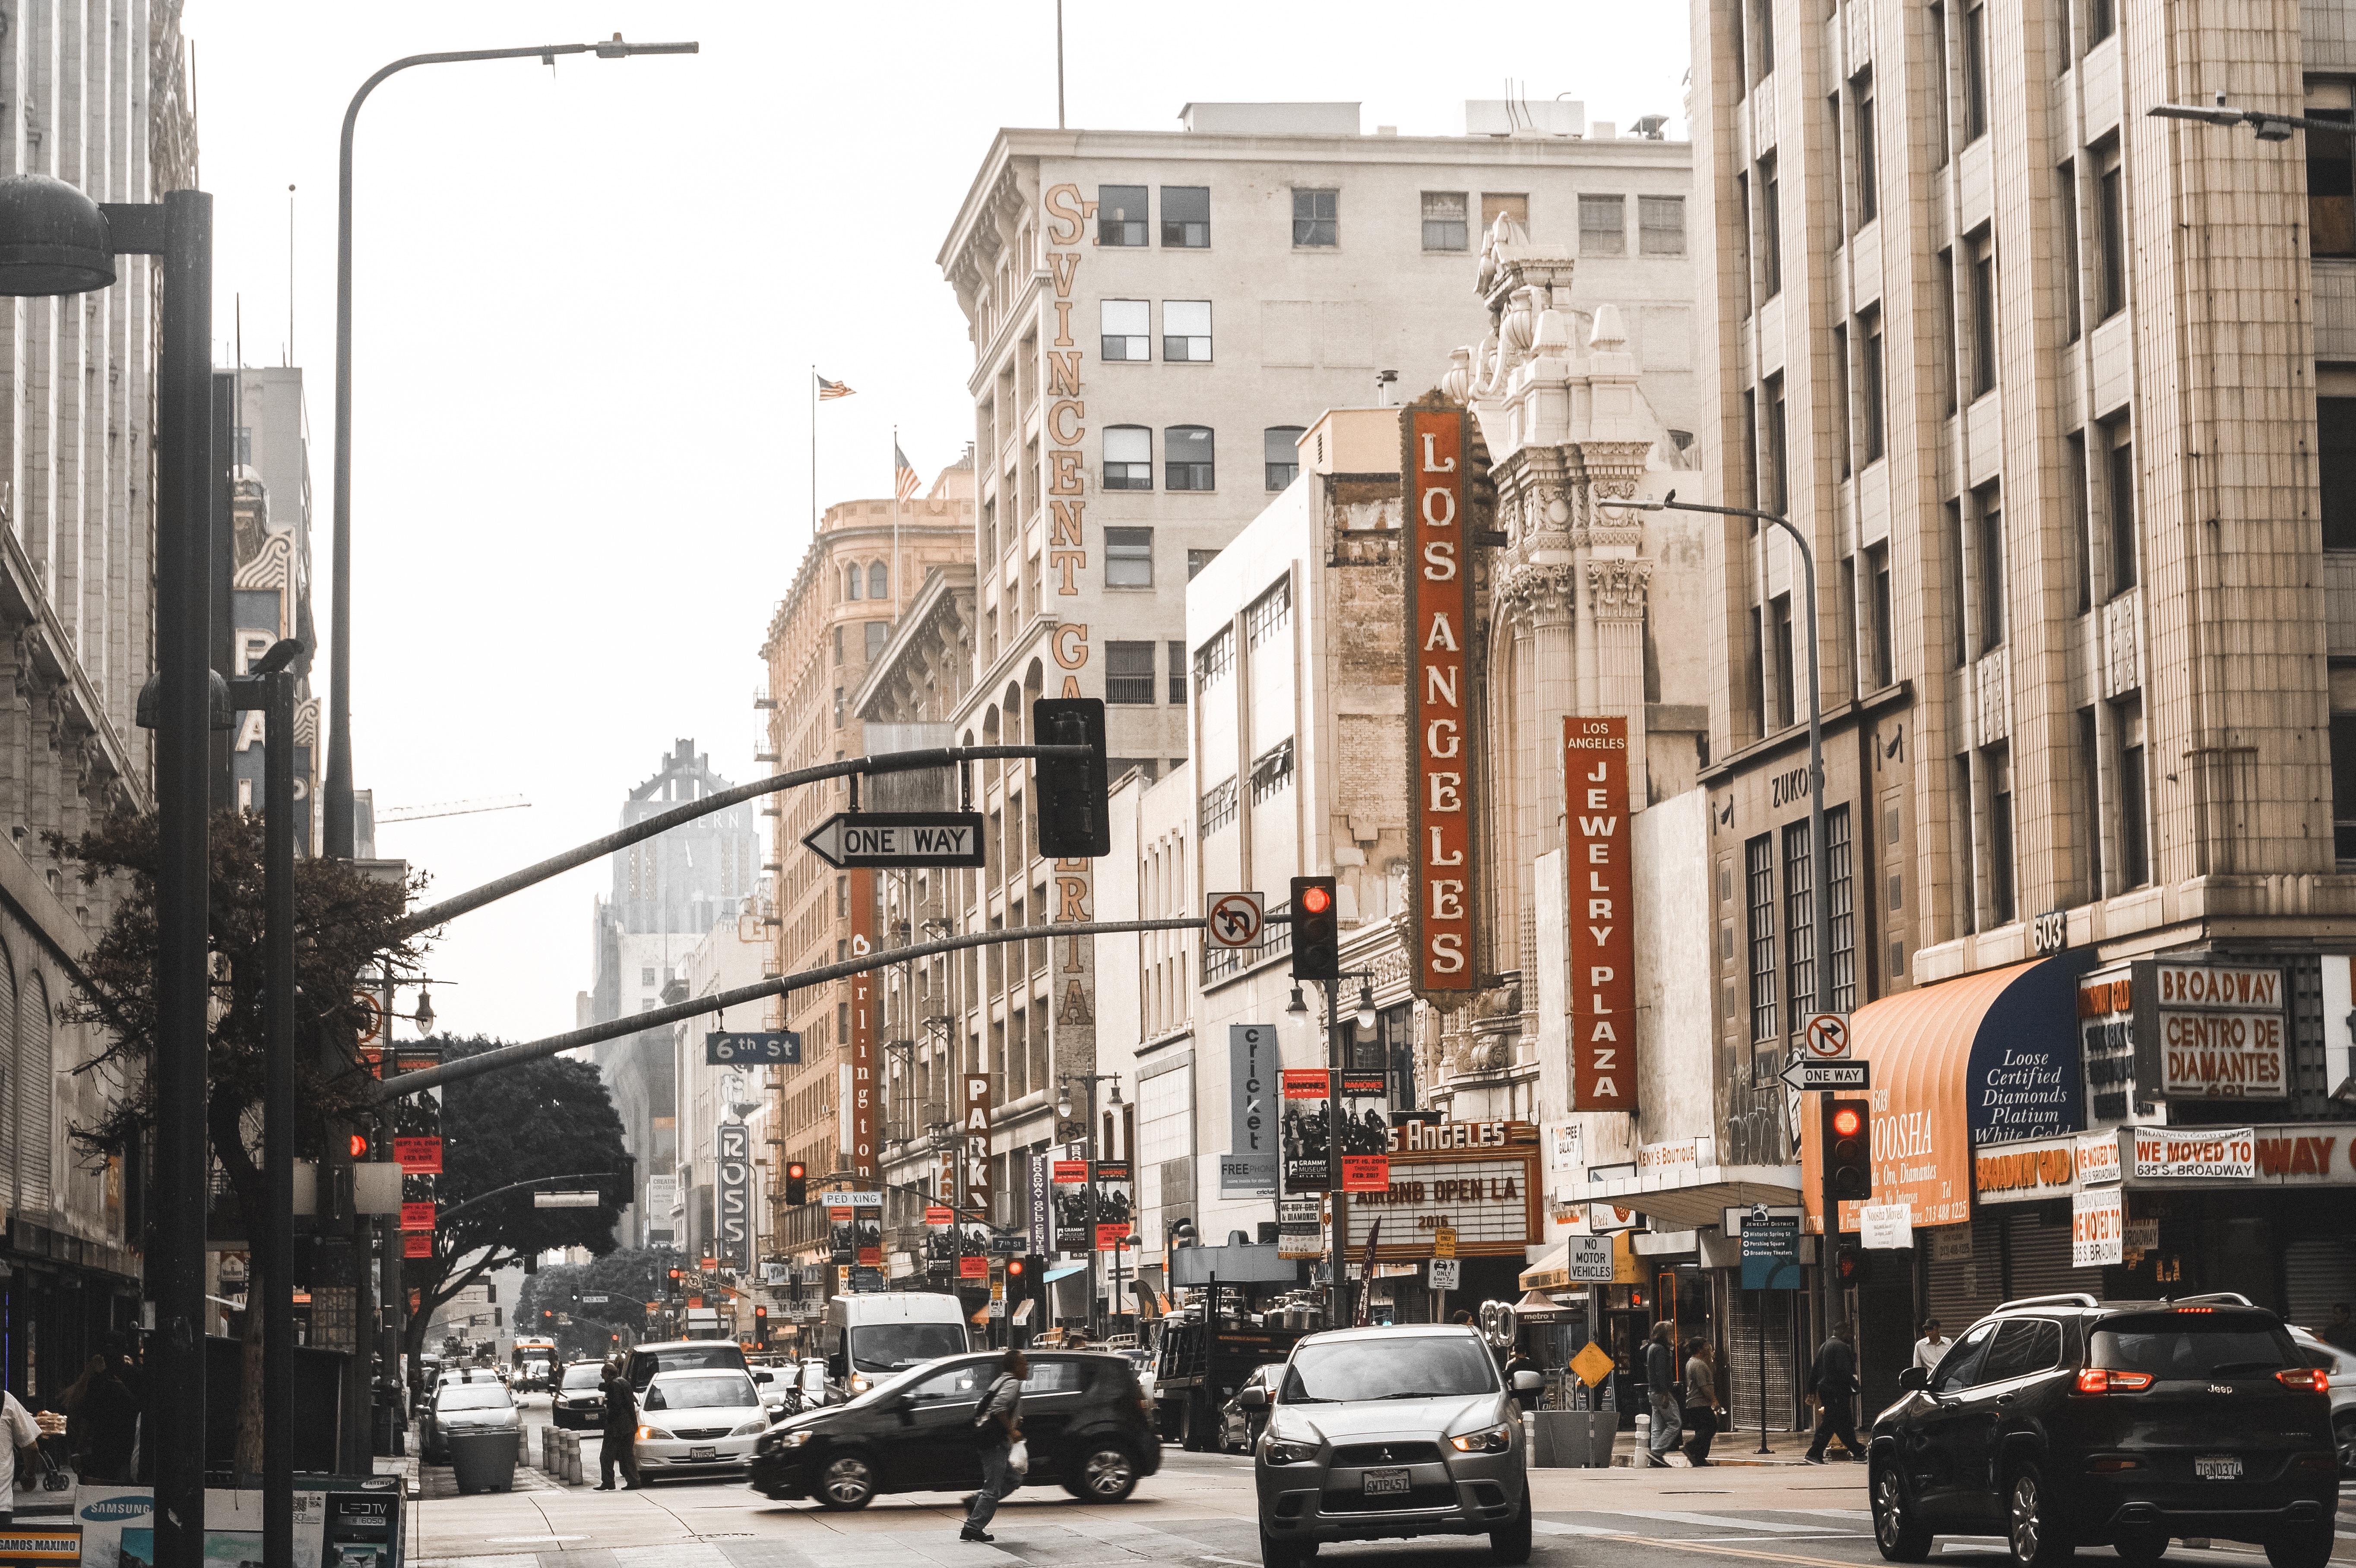
pedestrian, snow, road, street, town, city, skyscraper, cityscape, downtown, transport, lane, public transport, infrastructure, metropolis, neighbourhood, urban area, residential area, human settlement, metropolitan area